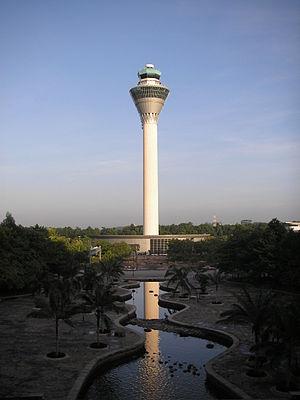
L'aéroport international de Kuala Lumpur est le principal aéroport de Malaisie, situé à Sepang dans l'État du Selangor, à environ 50